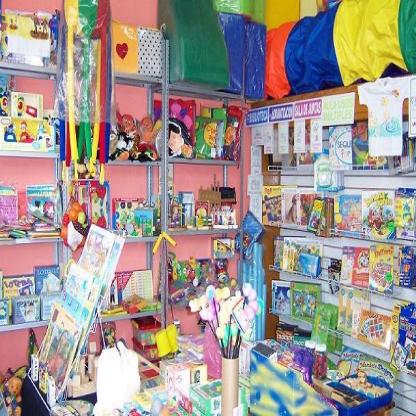
Scene: Indoor